Percé, Quebec

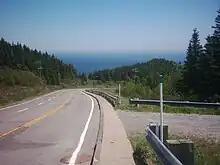
Quebec Route 132 in Percé

Percé can be accessed via Route 132, coming either from the north or the south. It is also reachable by air from the nearby Du Rocher-Percé Airport via private or charter aircraft - there is no scheduled air service to this airport. There was a rail link to Montreal, but that service was suspended in 2013, and there has been no indication of a resumption.